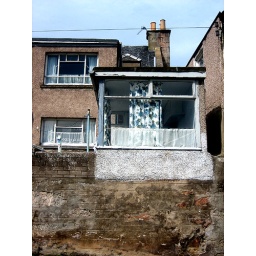
i mainly liked the curtain in the porch (and the wall that looks a bit like a suffering fresco).